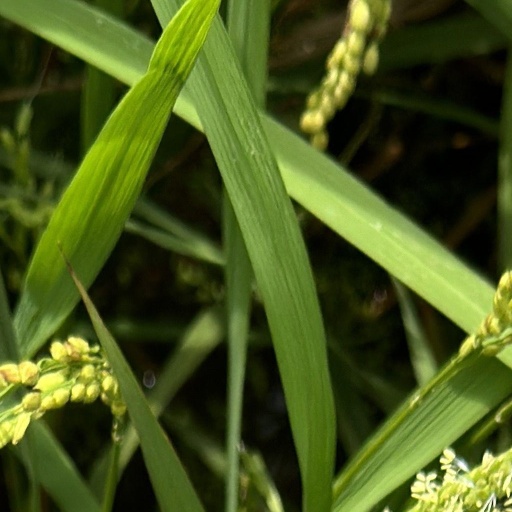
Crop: rice